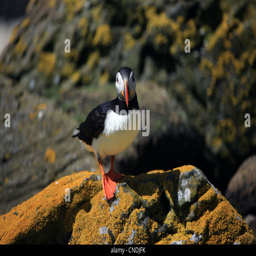
puffin on a yellow lichen covered rock